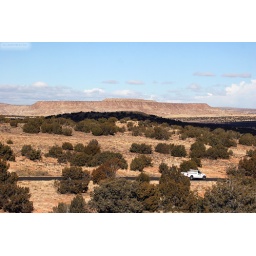
A small route in // of the I40 where we were, desert, rocks and a car :) !